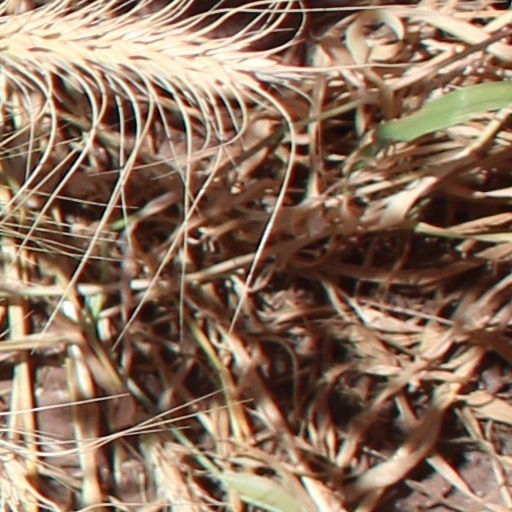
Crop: wheat